Reggio Emilia

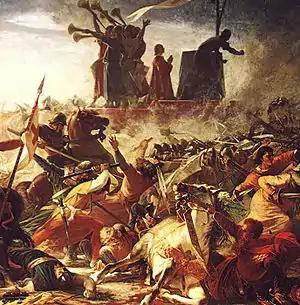
The defence of the Carroccio during the battle of Legnano (1176) by Amos Cassioli (1832–1891)

Reggio became a free commune around the end of the 11th or the beginning of the 12th century. In 1167 it was a member of the Lombard League and took part in the Battle of Legnano. In 1183 the city signed the Treaty of Konstanz, from which the city's consul, Rolando della Carità, received the imperial investiture. The subsequent peace spurred a period of prosperity: Reggio adopted new statutes, had a mint, schools with celebrated masters, and developed its trades and arts. It also increasingly subjugated the castles of the neighbouring areas. At this time the Crostolo stream was deviated westwards, to gain space for the city. The former course of the stream was turned into an avenue called Corso della Ghiara (gravel), nowadays Corso Garibaldi.